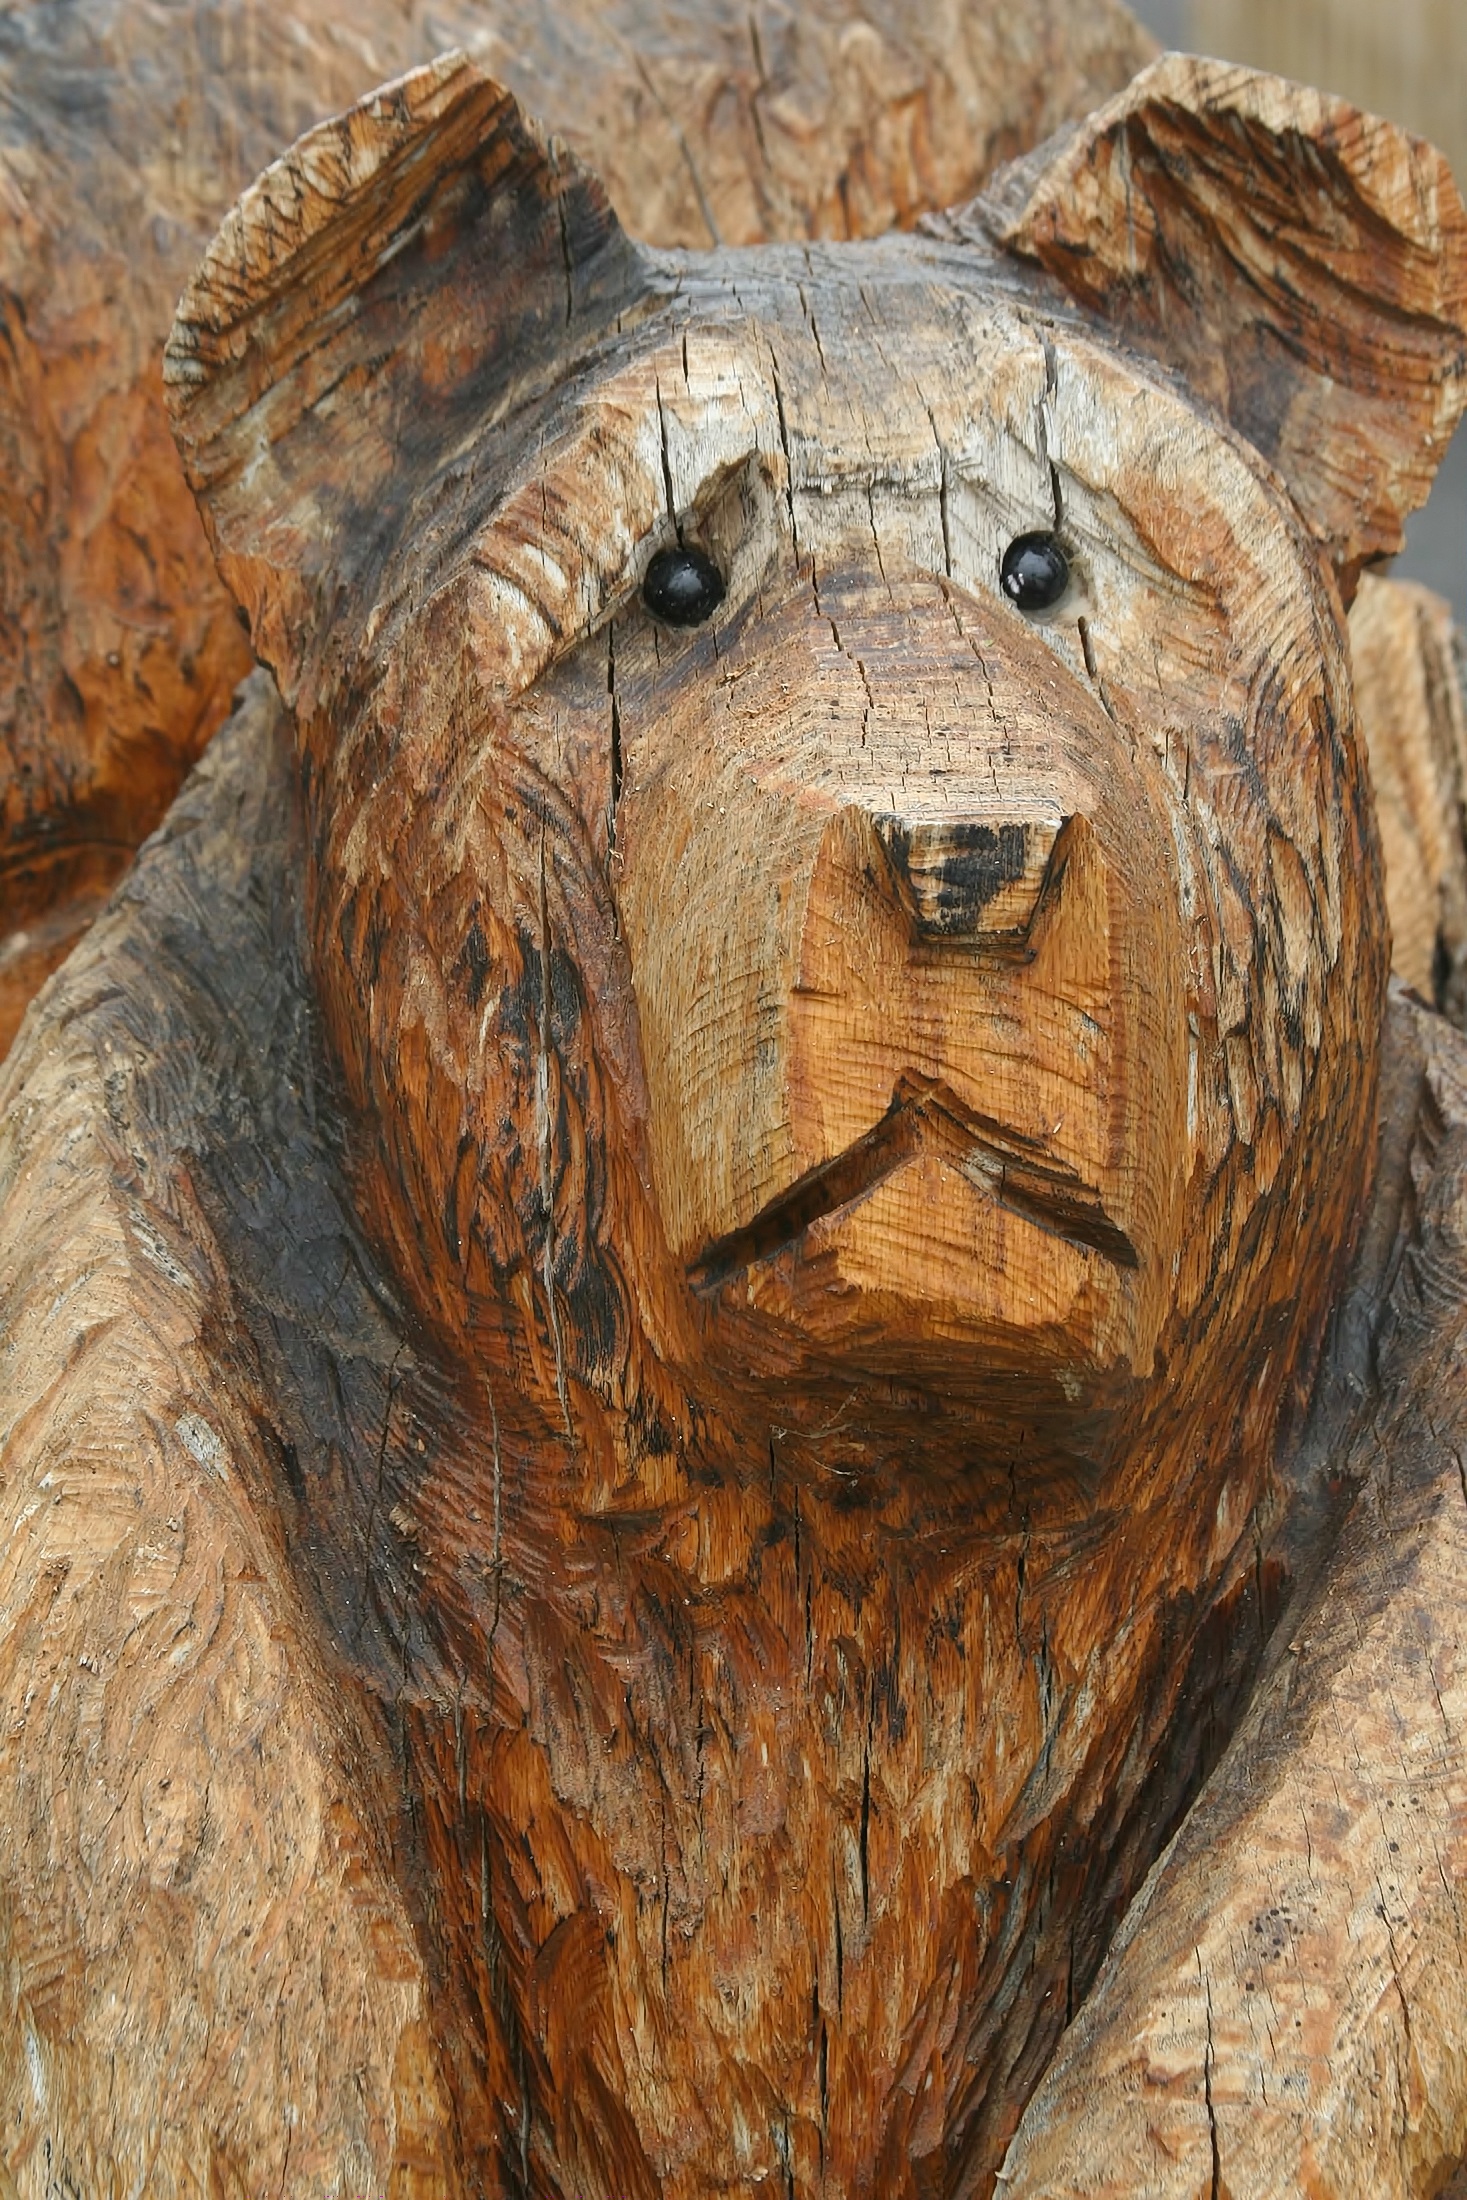
rock, wood, trunk, bear, statue, sculpture, art, carved, carving, hobby, ancient history, chainsaw carving